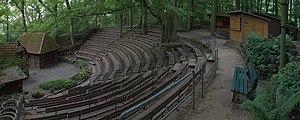
Un théâtre de verdure est un cadre de végétation artistiquement aménagé permettant d'assister en plein air à des spectacles vivants ou à des séances de cinéma. Souvent inspiré des amphithéâtres antiques dans la disposition semi-circulaire de gradins ou de chaises orientés vers un espace scénique, il peut être placé dans un jardin public entouré de hautes haies ou s'insérer plus harmonieusement dans l'environnement naturel. Dans le cas d'environnement aquatique, on parle de théâtre d'eau.